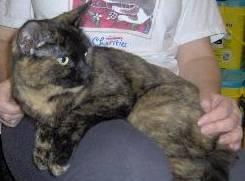
cat